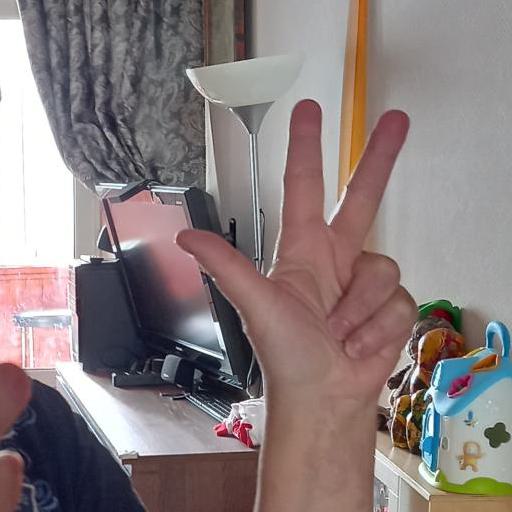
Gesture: three2